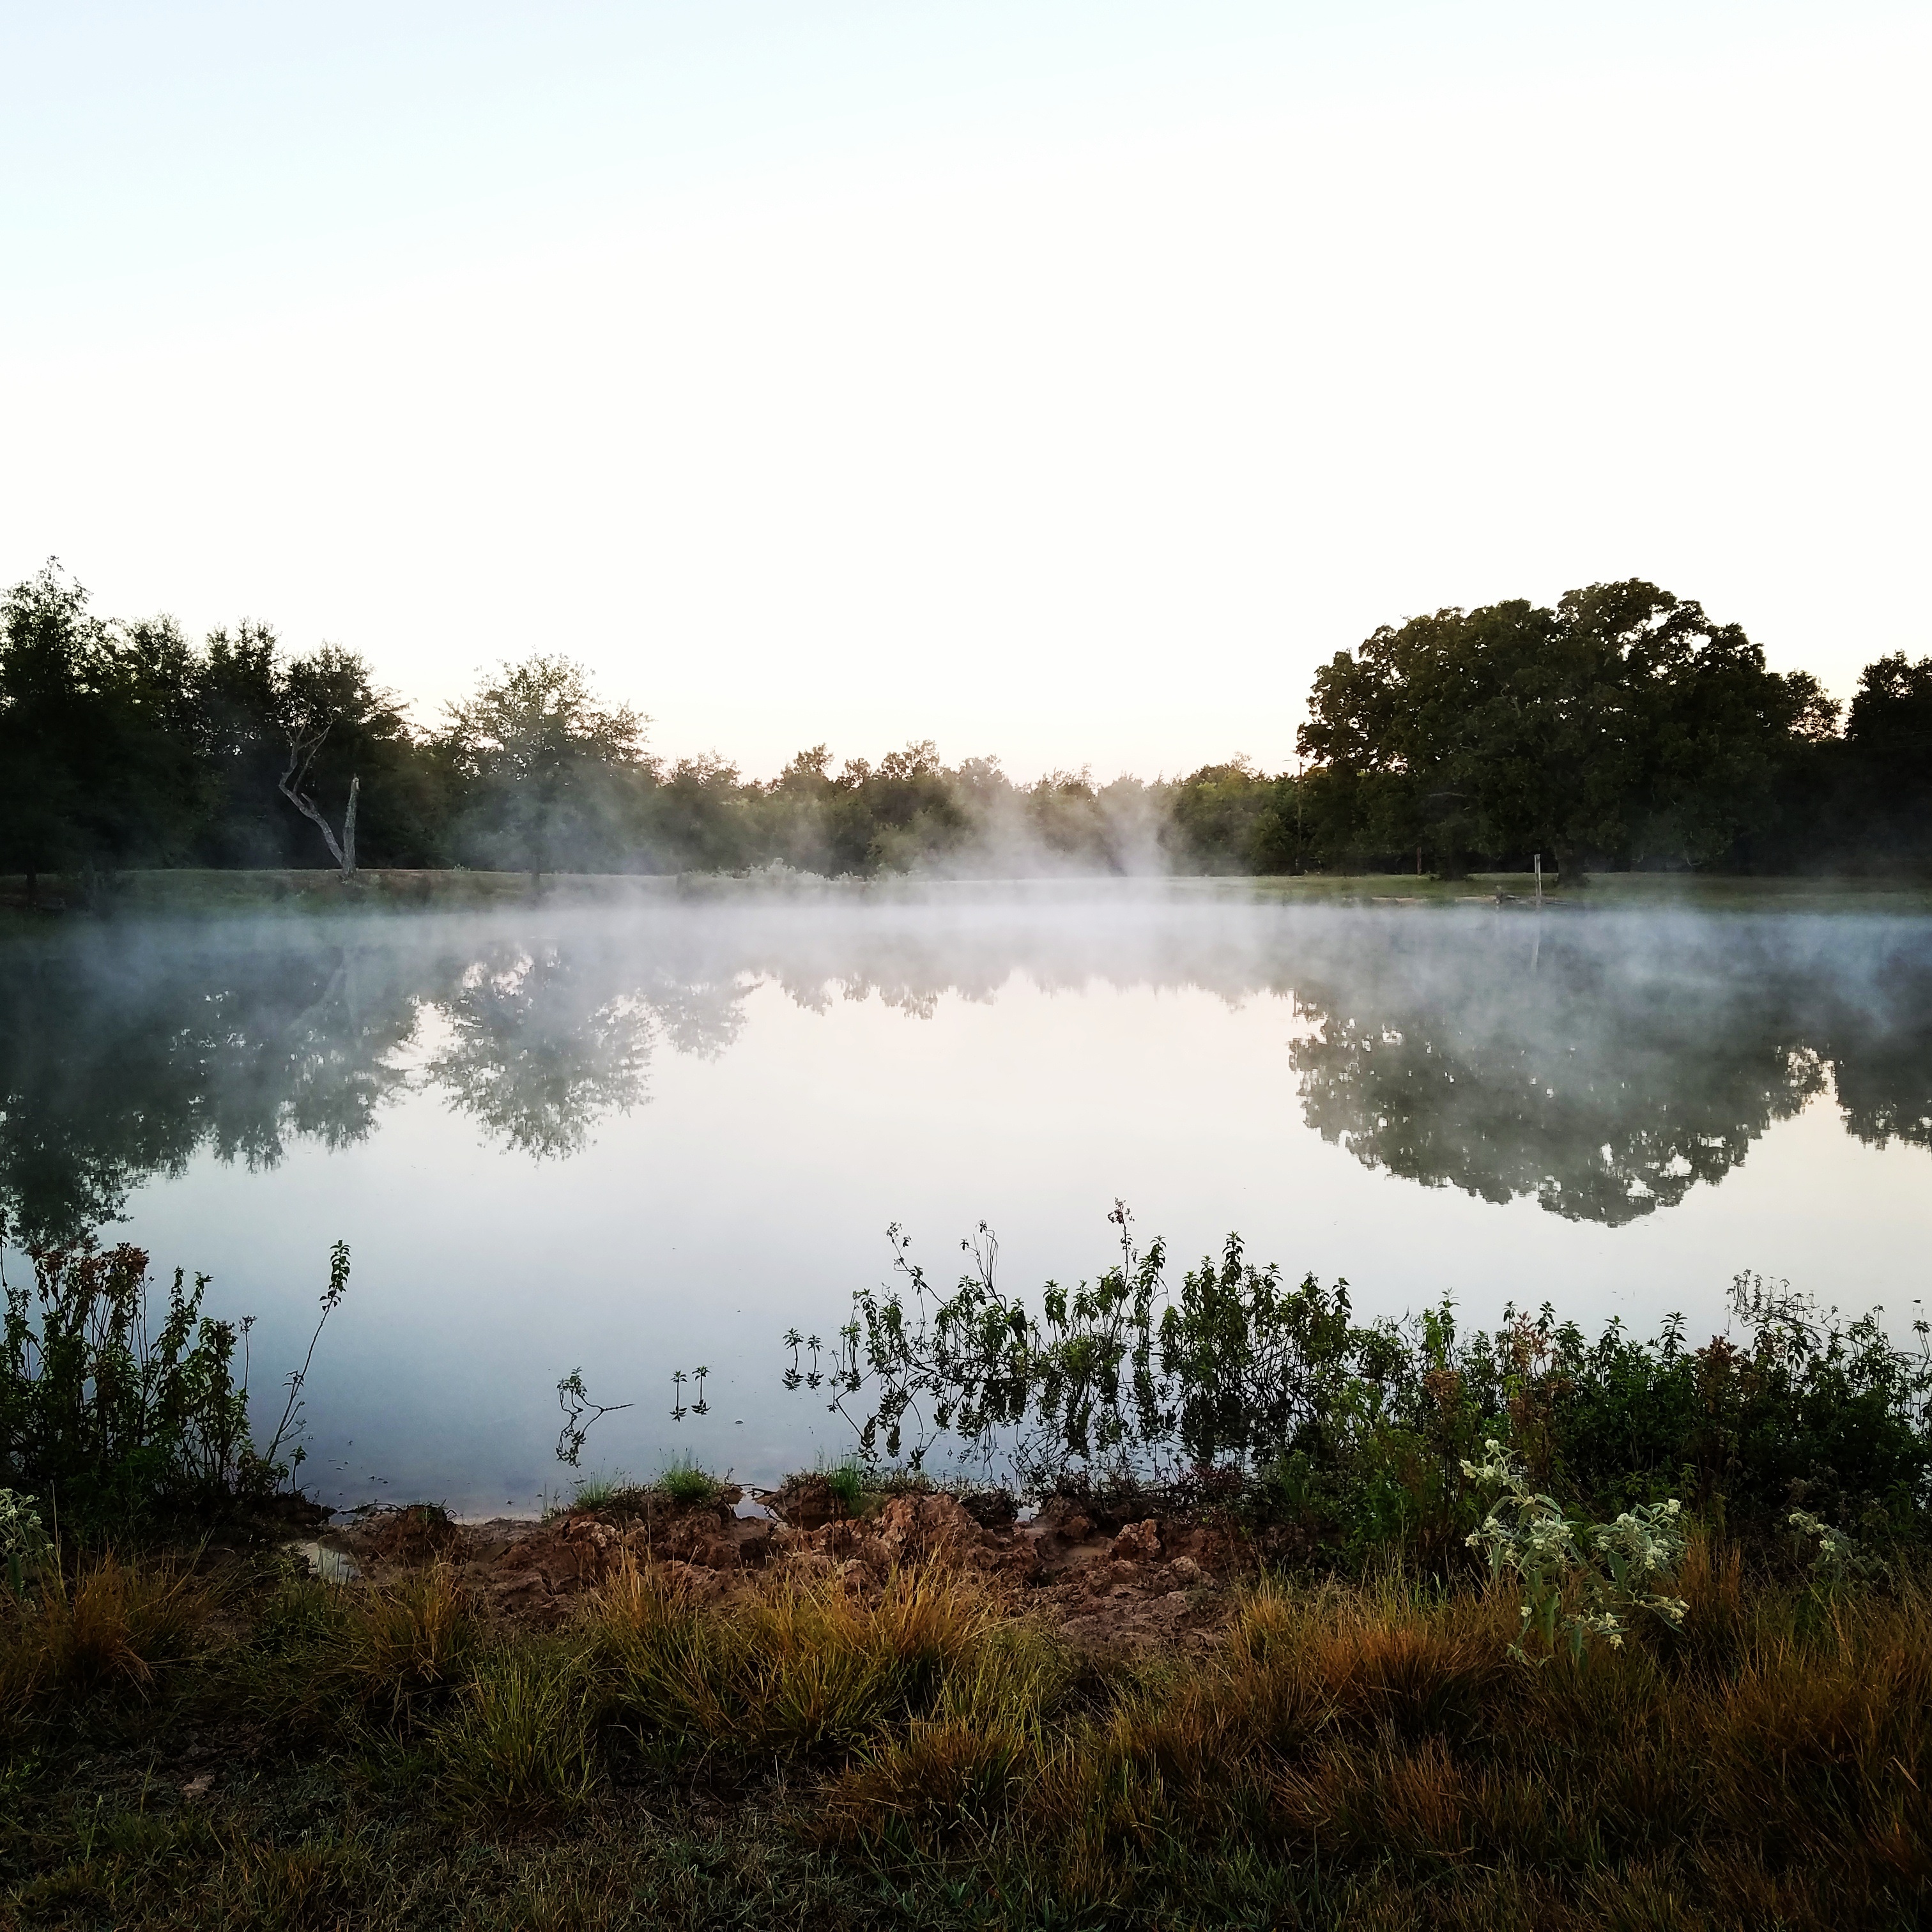
tree, water, nature, marsh, mist, morning, lake, river, pond, reflection, reservoir, body of water, wetland, habitat, loch, atmospheric phenomenon